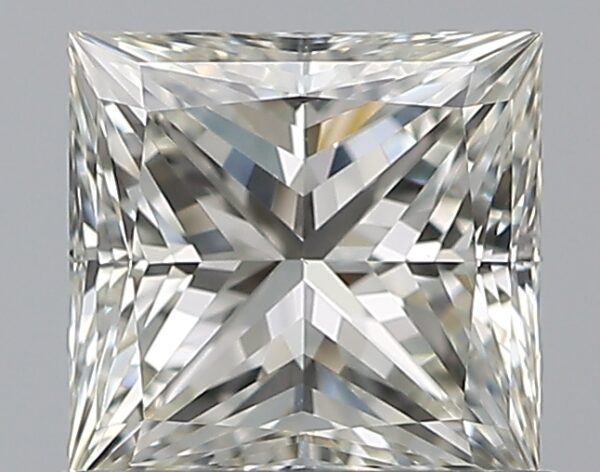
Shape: princess
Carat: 0.7
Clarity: VVS1
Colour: I
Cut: EX
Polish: VG
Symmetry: VG
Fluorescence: N
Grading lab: GIA
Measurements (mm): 4.98 x 4.85 x 3.54